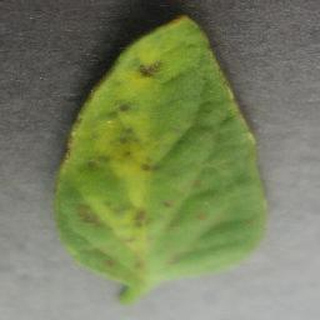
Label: tomato_yellow_leaf_curl_virus